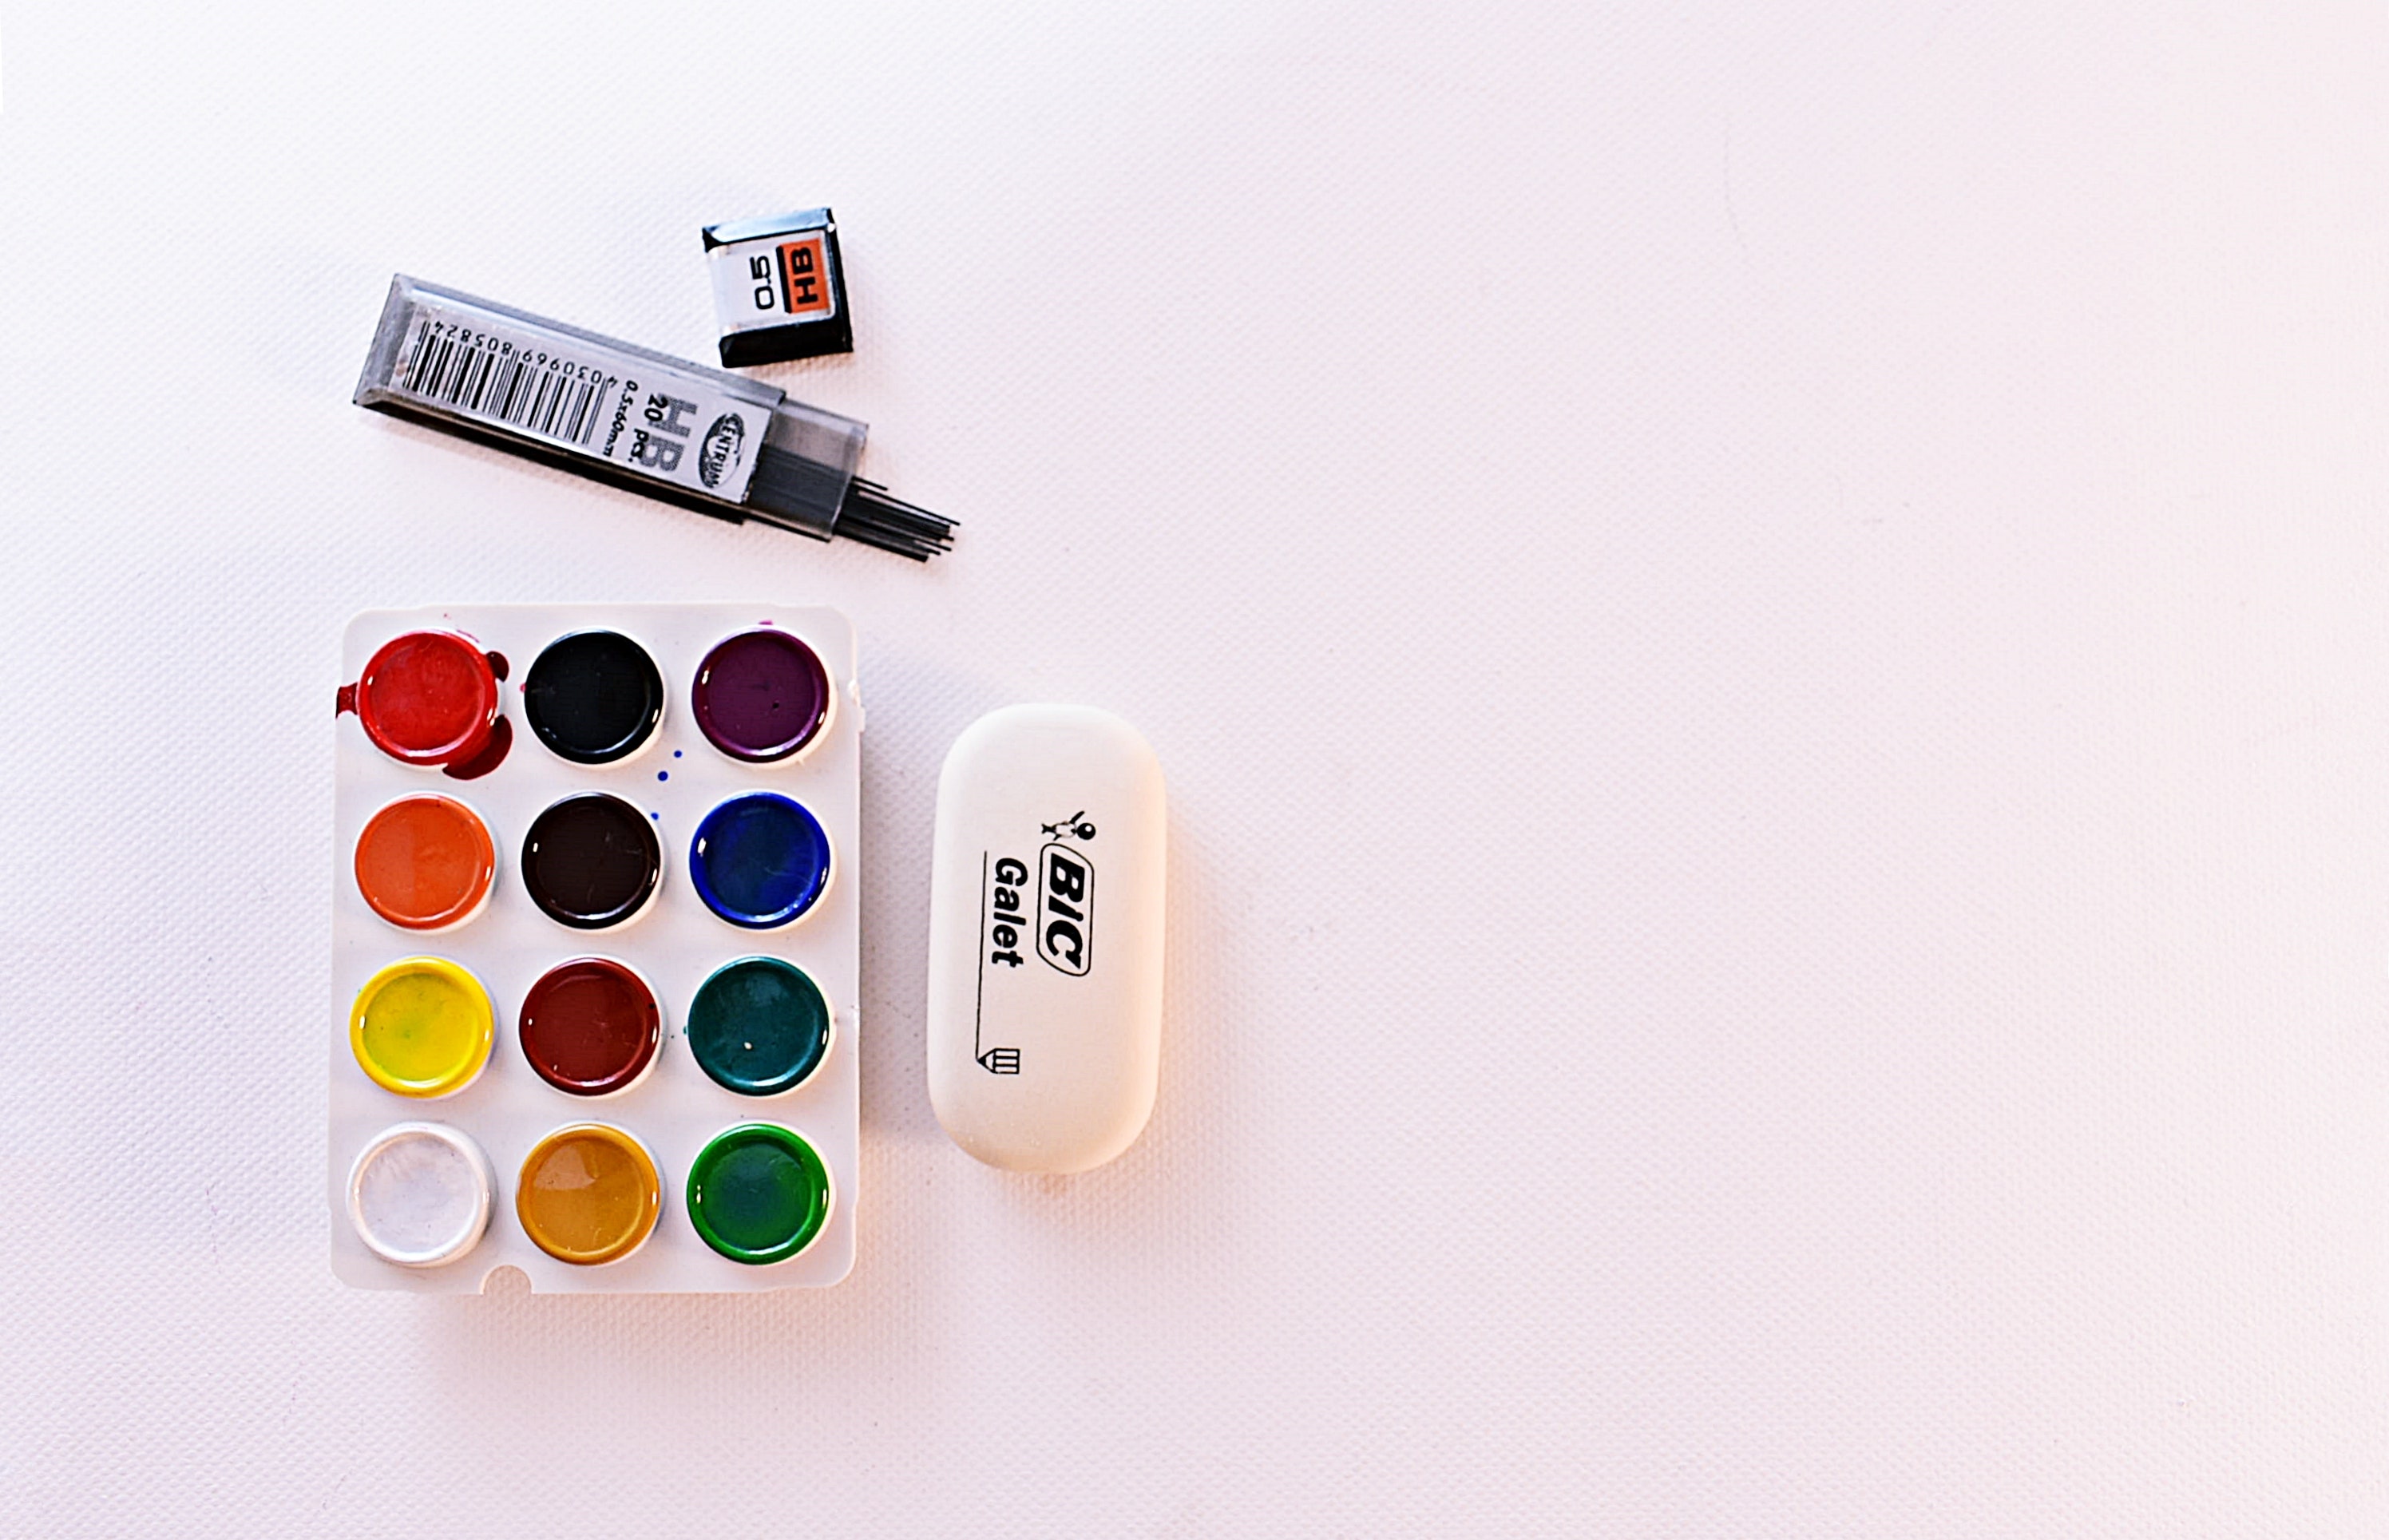
pill, Material property, paint, pharmaceutical drug, medicine